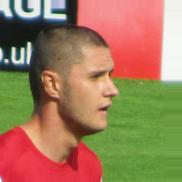
Age: 19